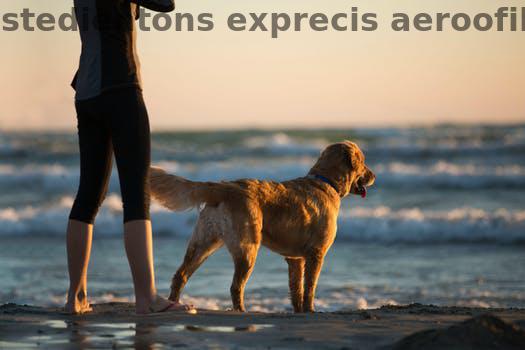
Label: Watermark